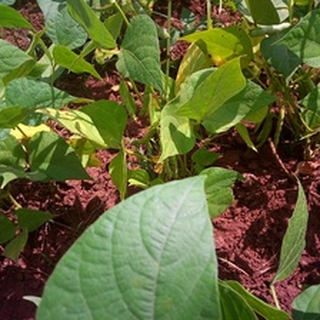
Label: healthy_bean